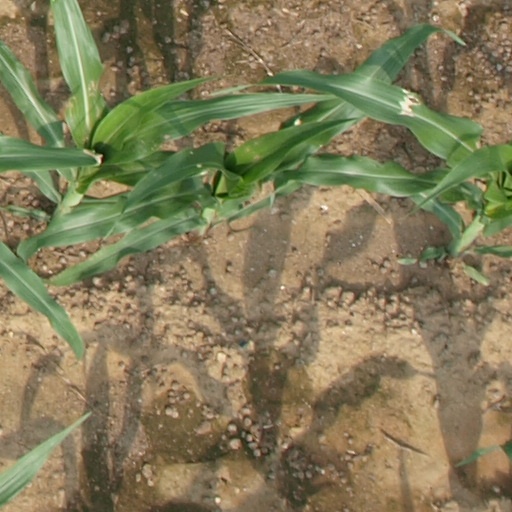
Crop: maize; corn